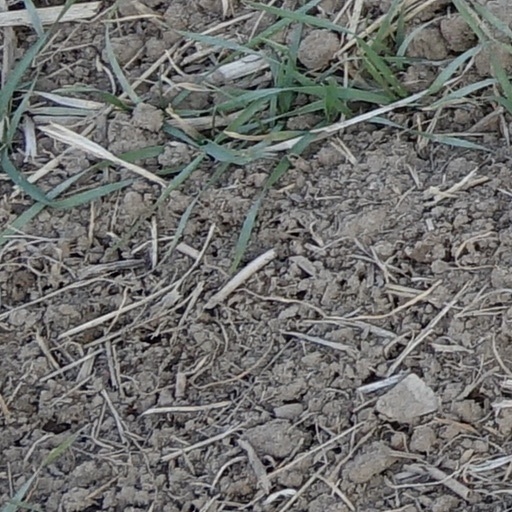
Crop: wheat